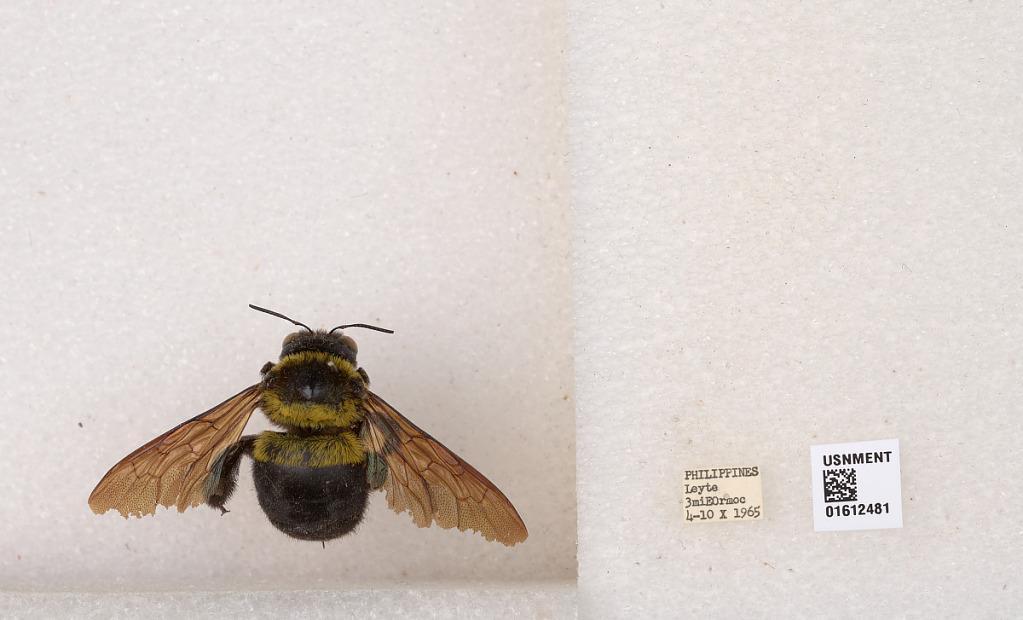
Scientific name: Xylocopa (Koptortosoma) sp.
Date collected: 1965-10-4
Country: Philippines
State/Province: Eastern Visayas
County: Leyte
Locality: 3 mi E Ormoc